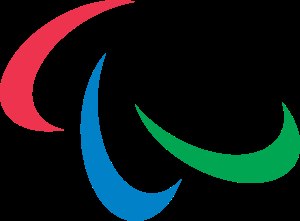
Internationale Paralympiske Komité
Logoet for Den Internationale Paralympiske Komité
Den Internationale Paralympiske Komité er en international almennyttig organisation for atleter med handicap.